History of Gibraltar

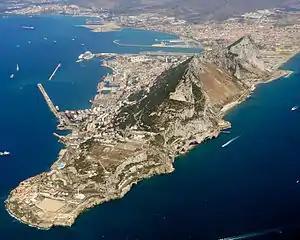
Aerial view of Gibraltar as seen in 2011

The outbreak of the Second World War in September 1939 did not initially cause much disruption in Gibraltar, as Spain and Italy were neutral at the time. The situation changed drastically after April 1940 when Germany invaded France, with Italy joining the invasion of French territory in June 1940. The British Government feared that Spain would also enter the war and it was decided to evacuate the entire civilian population of Gibraltar in May 1940. Most went to the United Kingdom and others to Madeira and Jamaica, while some made their own way to Tangier and Spain. An intensive programme of tunnelling and refortification took place; over of tunnels were dug in the Rock, and anti-aircraft batteries were installed in numerous locations in the territory. A new and powerful naval group called Force H was established at Gibraltar to control the entrance to the Mediterranean and to support Allied forces in North Africa, the Mediterranean and the Atlantic. The airfield, which was now designated RAF North Front, was extended (using soil from the tunnelling works) so that it could accommodate bomber aircraft being ferried to North Africa. The garrison was greatly expanded, reaching a peak of 17,000 in 1943 with another 20,000 sailors and airmen accommodated in Gibraltar at the same time.